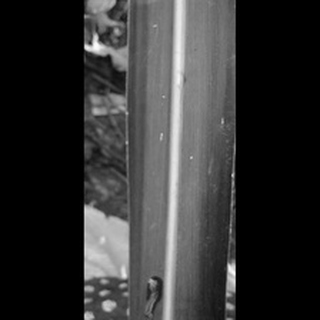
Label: healthy_sugarcane